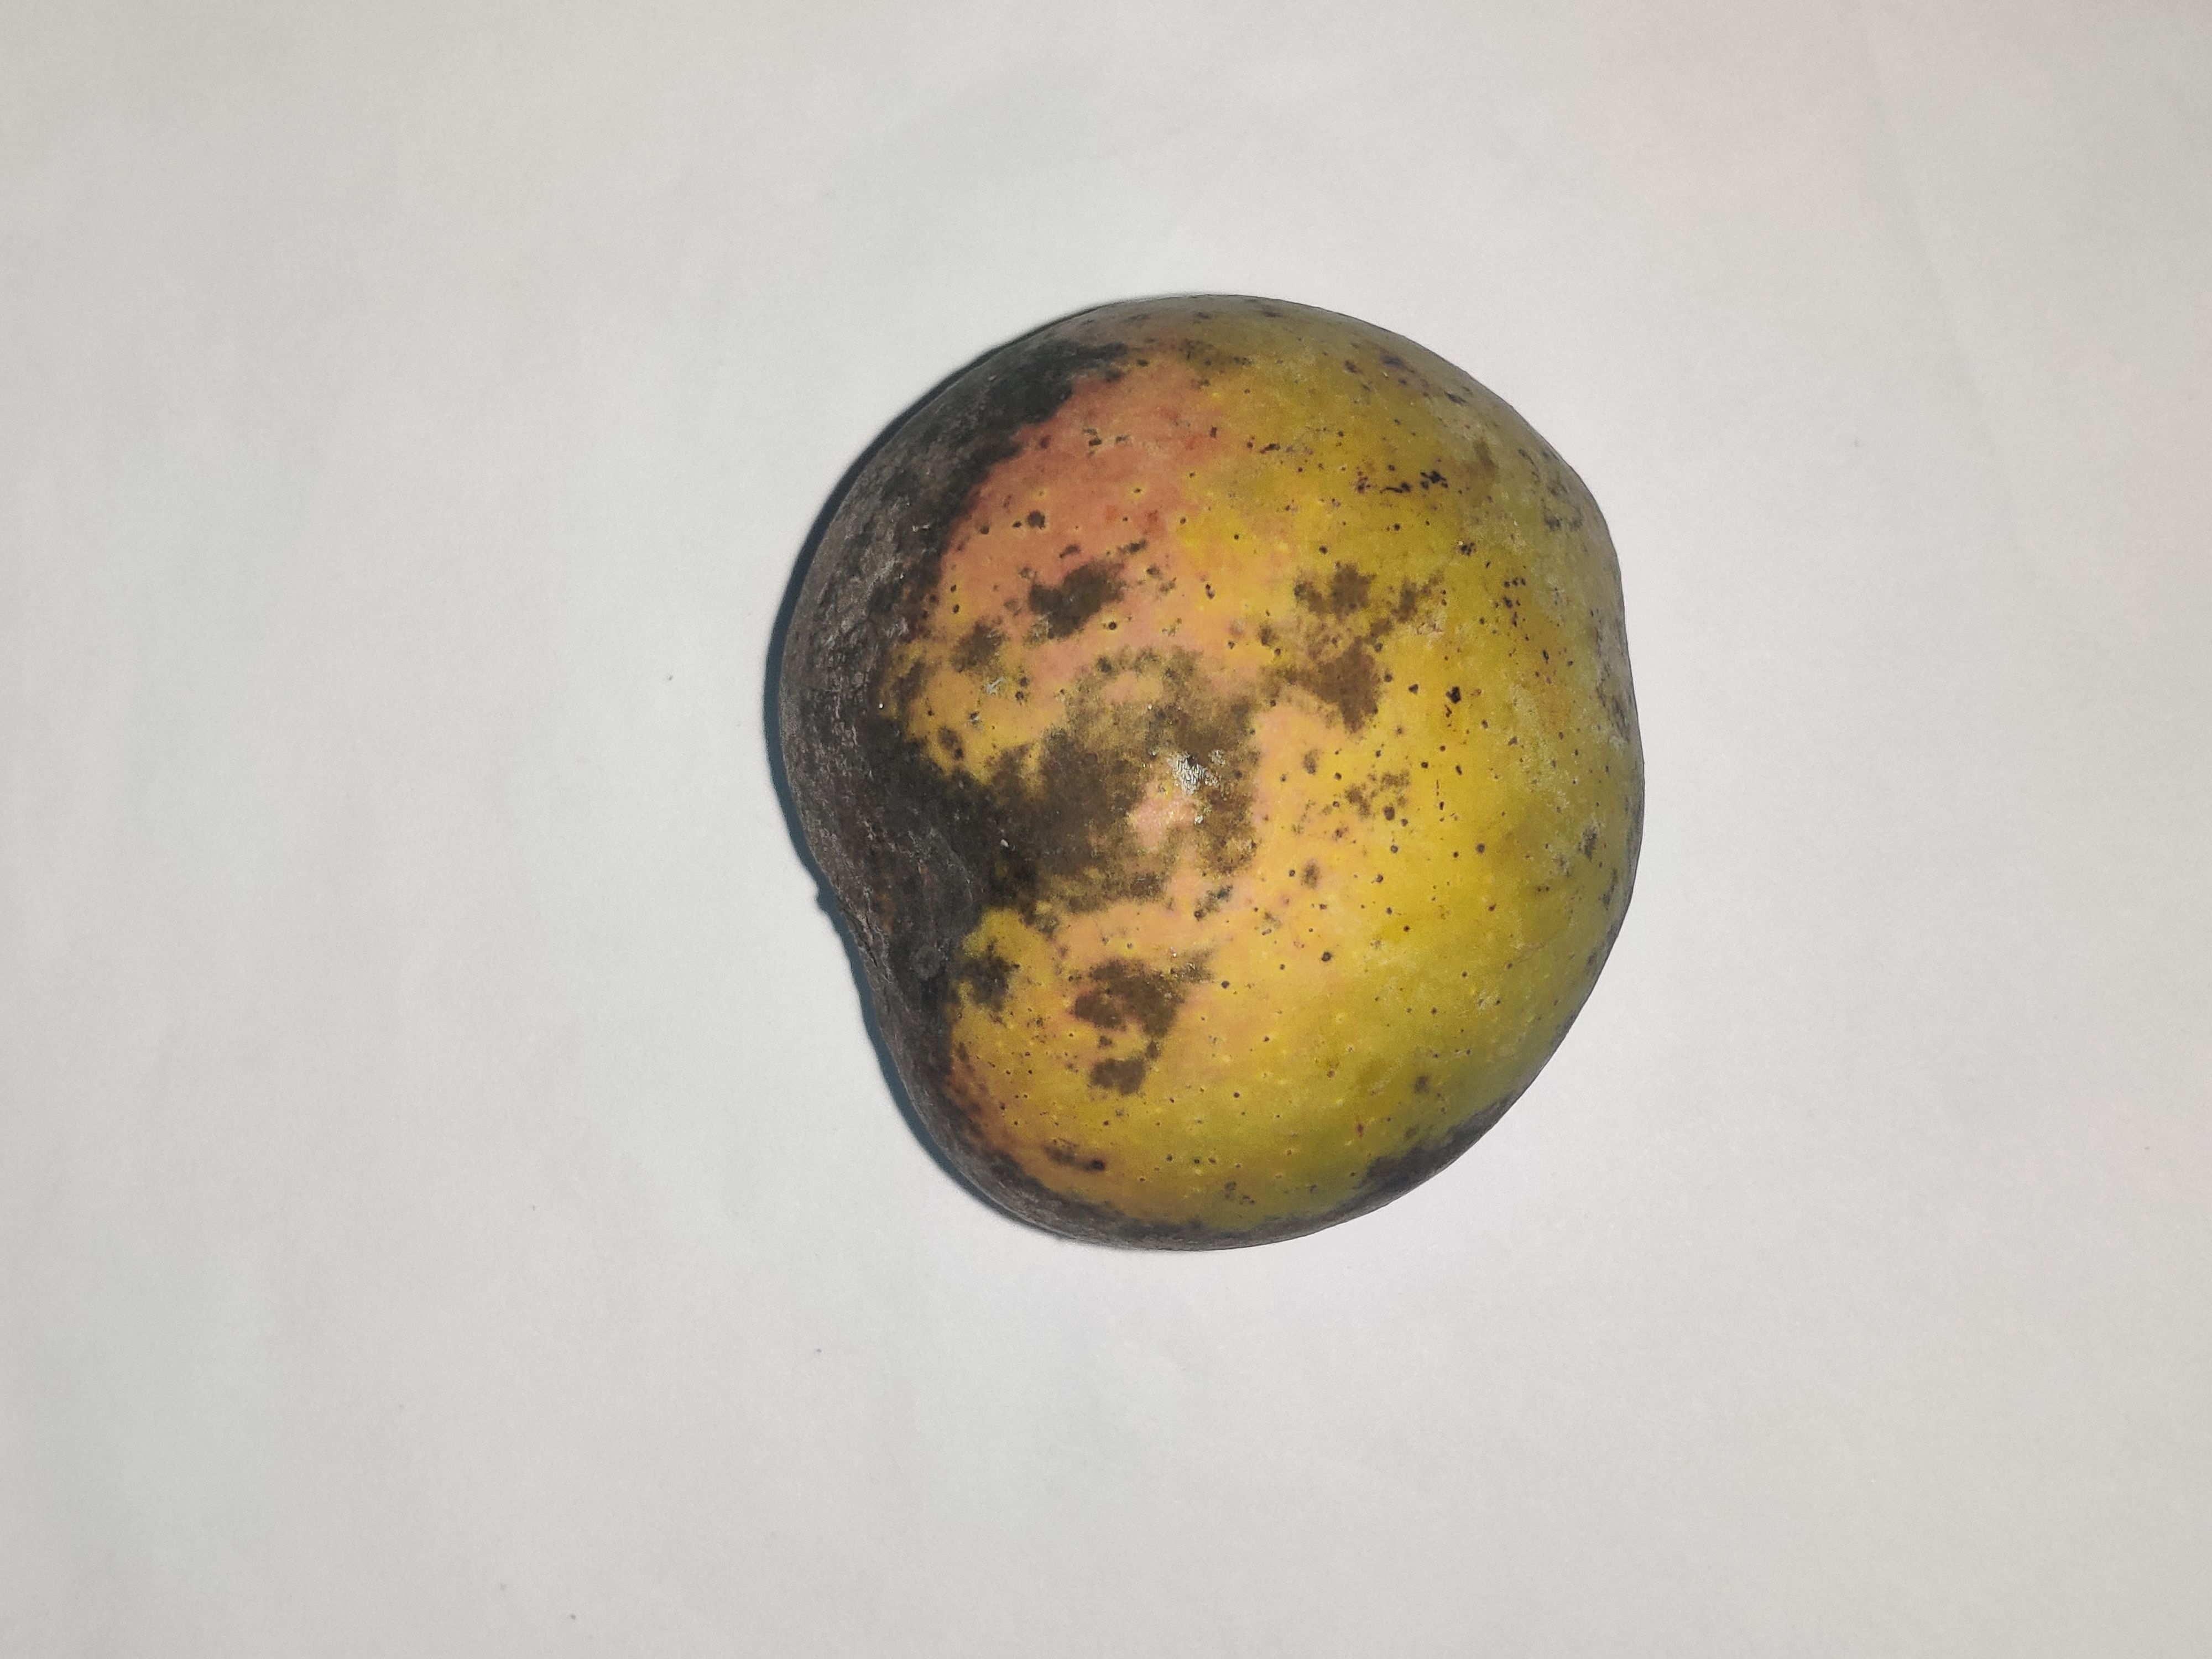
Fruit: mango
Grade: 3rd-grade